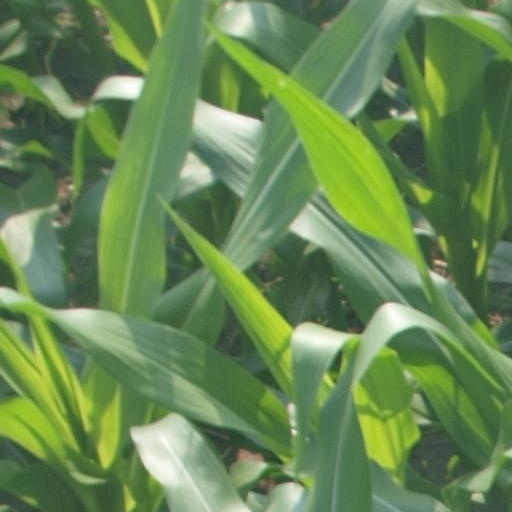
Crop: maize; corn